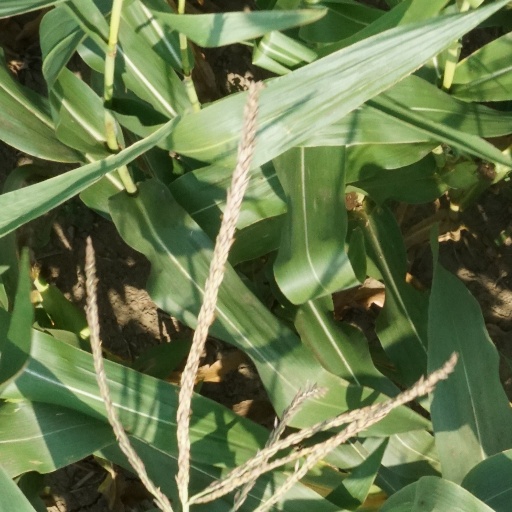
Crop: maize; corn